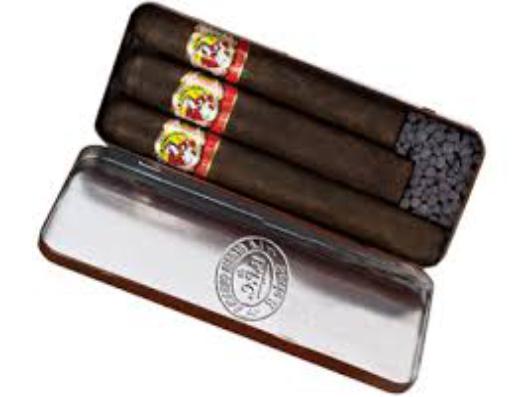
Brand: La Gloria Cubana
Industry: Necessities